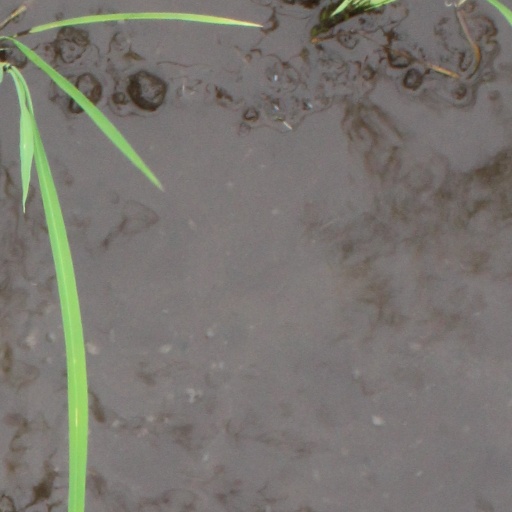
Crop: rice